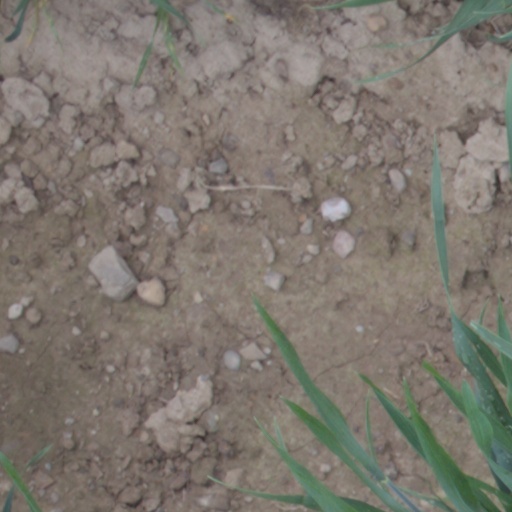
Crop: wheat